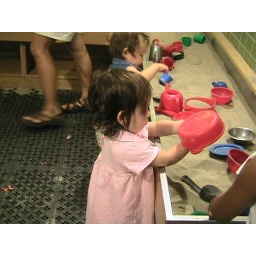
9/2/07- Rayna turns over a bowl filled with sand